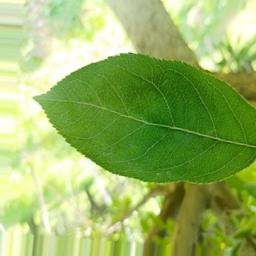
Label: Healthy